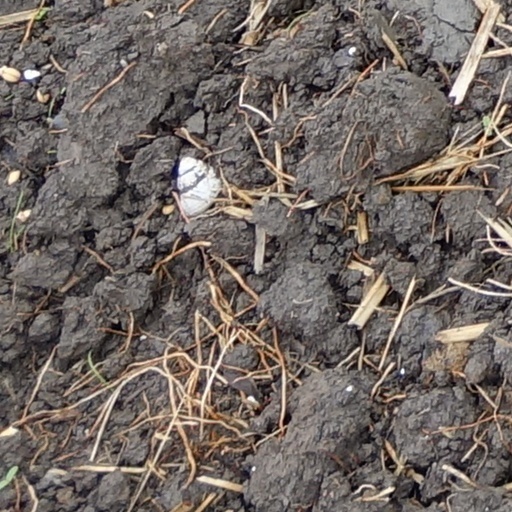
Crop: wheat